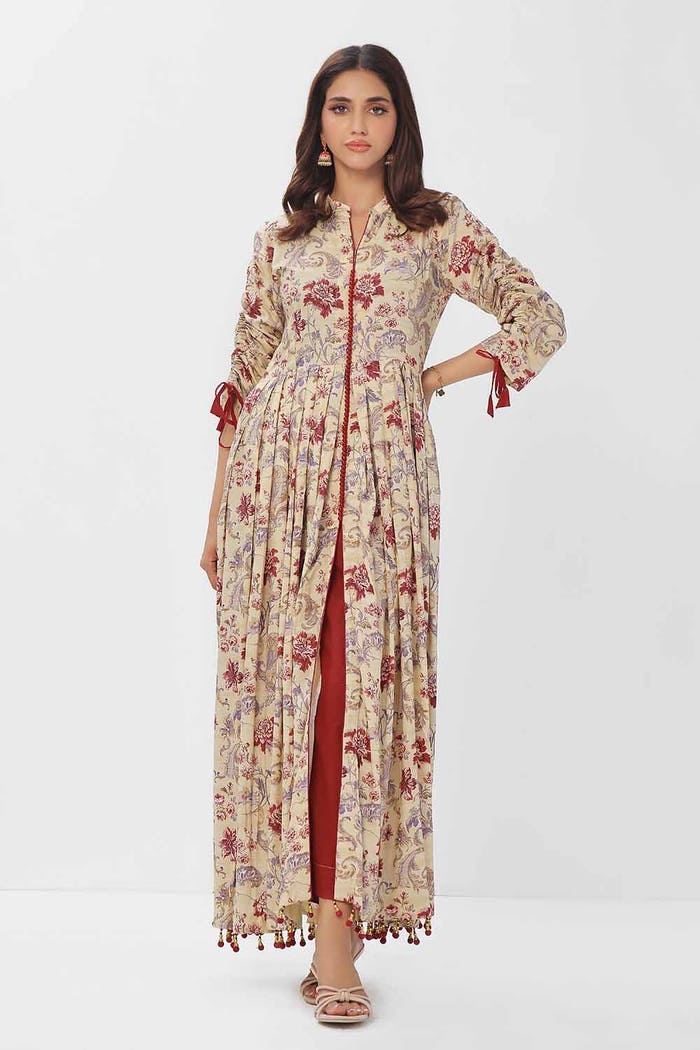
beige multi floral print long kurta